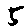
Label: 5